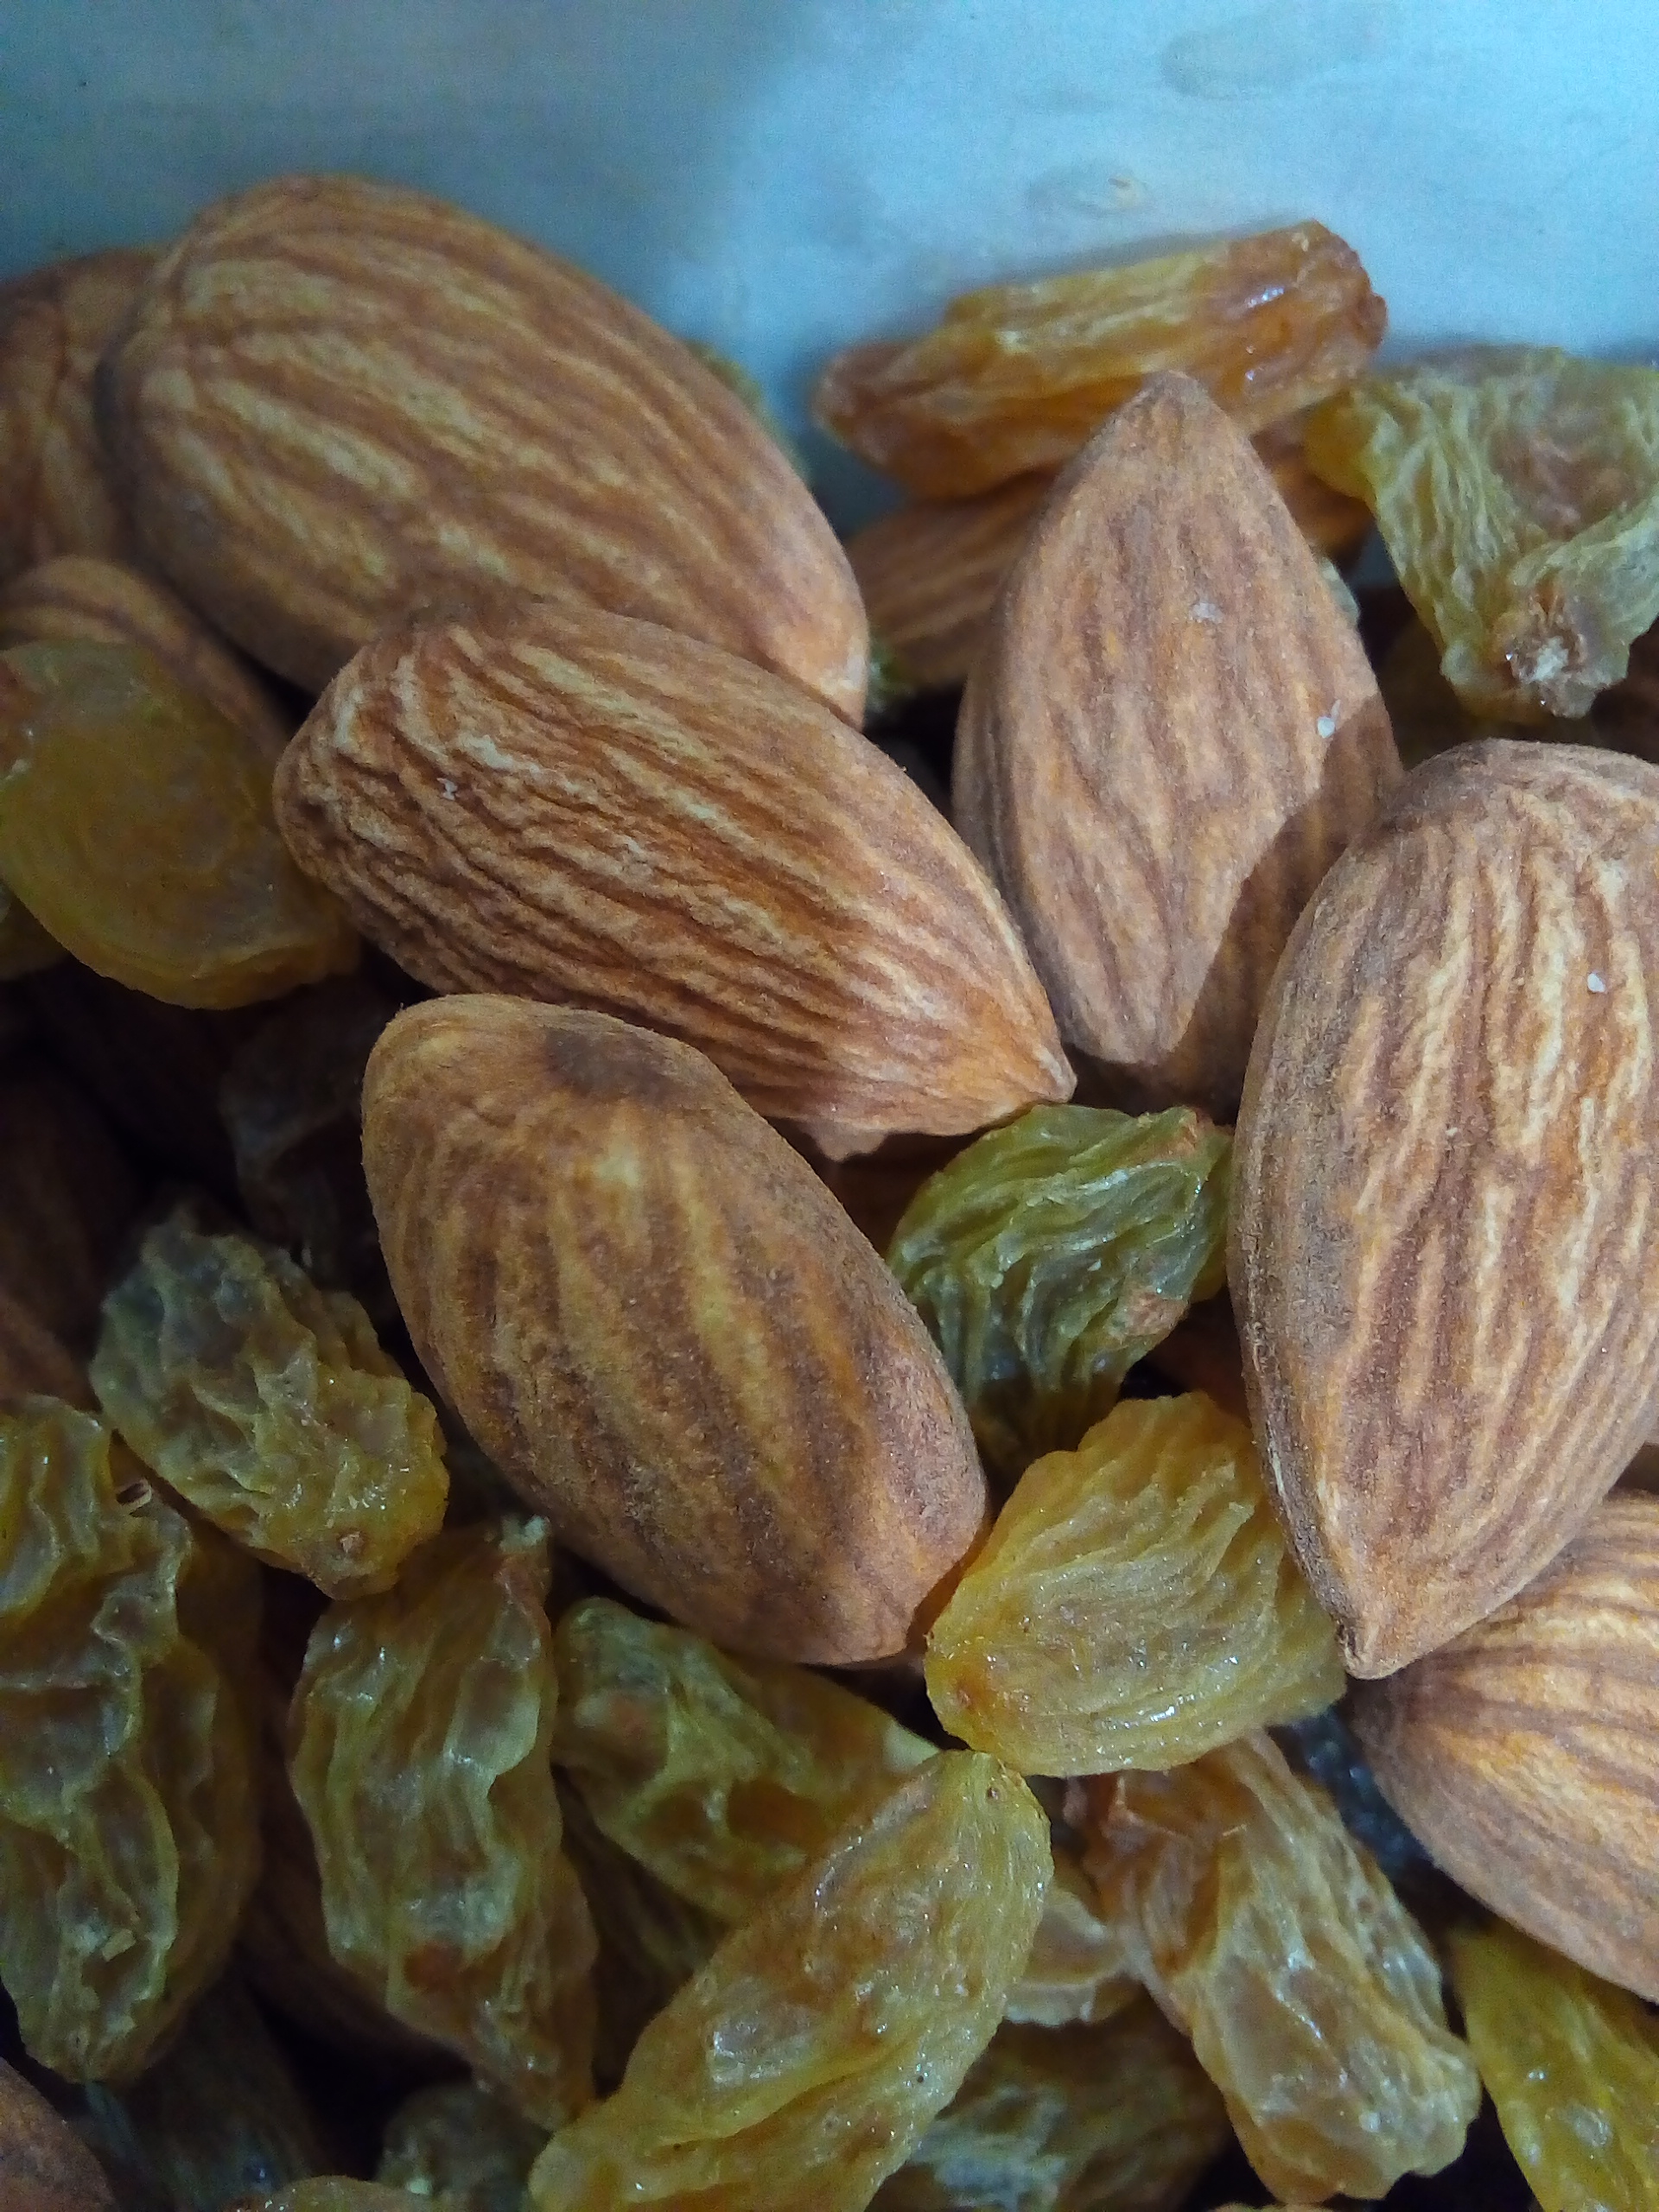
Rice seed variety: Unknown